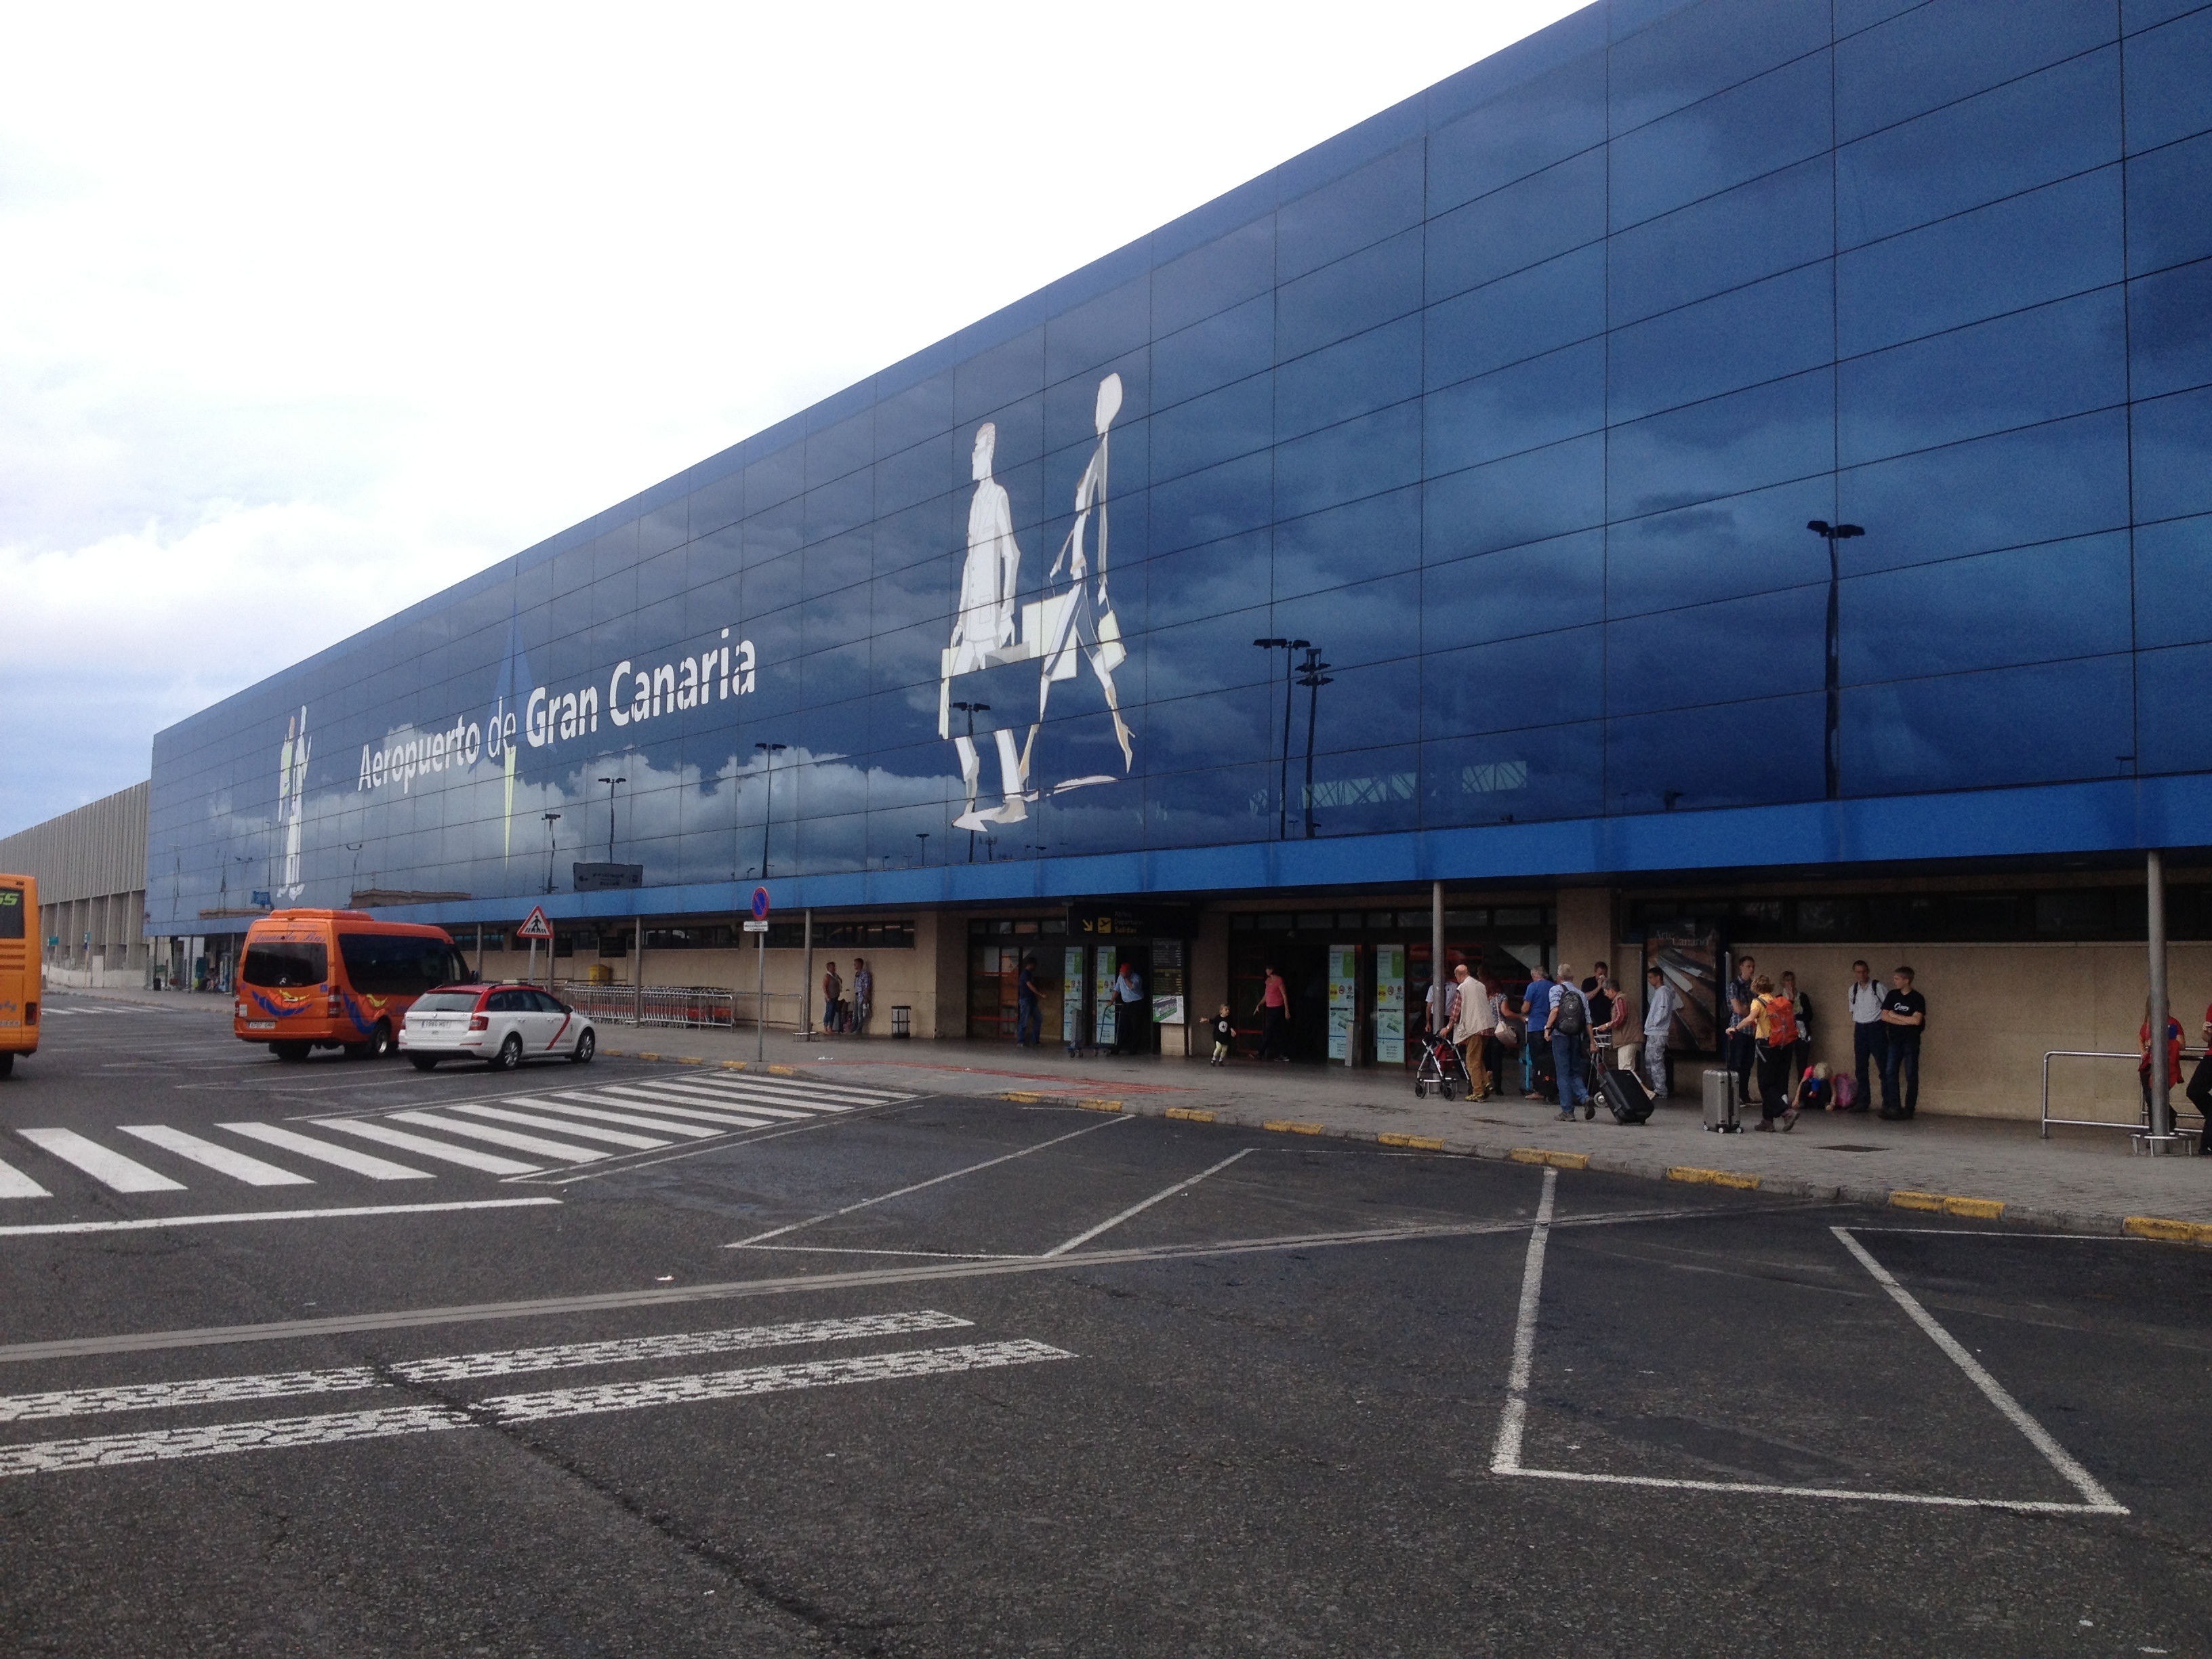
structure, air, flying, fly, airport, plane, hall, facade, stadium, arena, infrastructure, traveling, landing, gran canaria, sport venue, las palmas airport